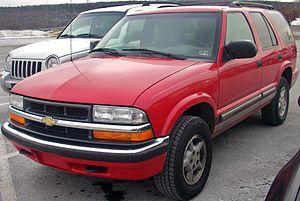
Le Chevrolet S-10 Blazer est un 4x4 produit par Chevrolet de 1983 à 2005. Cousin du GMC Jimmy, il est basé sur le pick-up Chevrolet S-10.